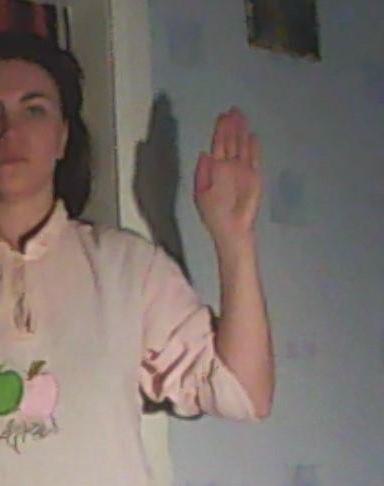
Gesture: stop